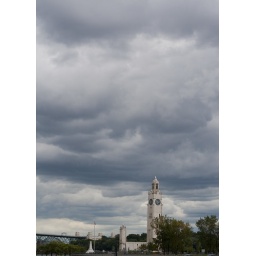
clock tower in Montreal